Yankee Stadium (1923)

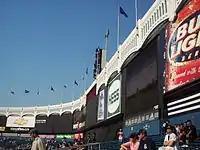
The façade over the wall behind the bleachers

On November 4, 2009, construction workers began tearing down the outfield bleachers. On November 12, demolition work began on the field level grandstand. By the end of November, most of the grandstand and bleachers at field level were gone. By the first week of December, demolition of the midlevel loge seats had begun. By January 2010, the loge level was gone and demolition began on the left field escalator bank adjacent to Gate 2. In February 2010, demolition work began on the upper deck and the outfield wall; the final part of the outfield wall (the Continental Airlines ad, the out-of-town scoreboard and the remaining part of the advertising panel to its right) was taken down February 24, 2010. By March 25, the entire upper deck was taken down.